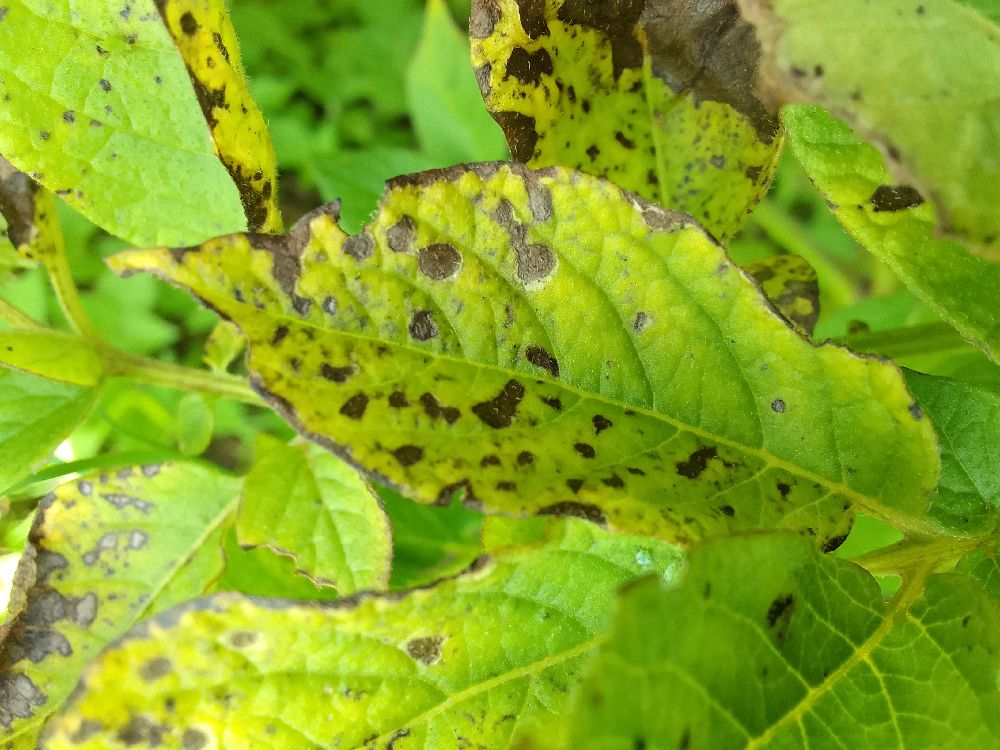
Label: Early blight